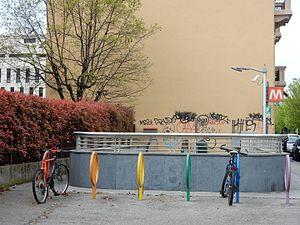
Paradiso est une station de la ligne 1 du métro de Turin, située corso Francia, la plus longue avenue de Turin. Elle constitue le premier arrêt sur le territoire de Collegno, à quelques pas de la commune voisine de Turin.